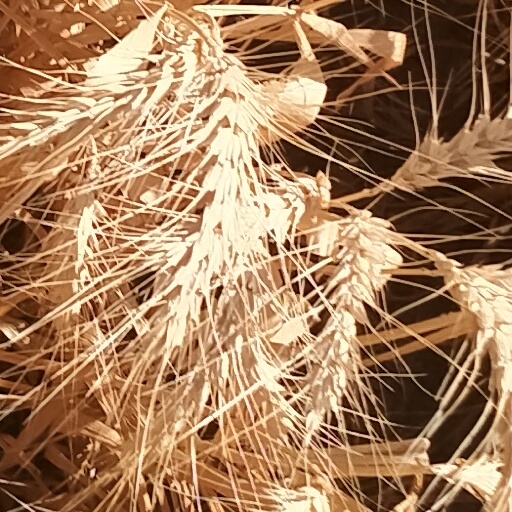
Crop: wheat